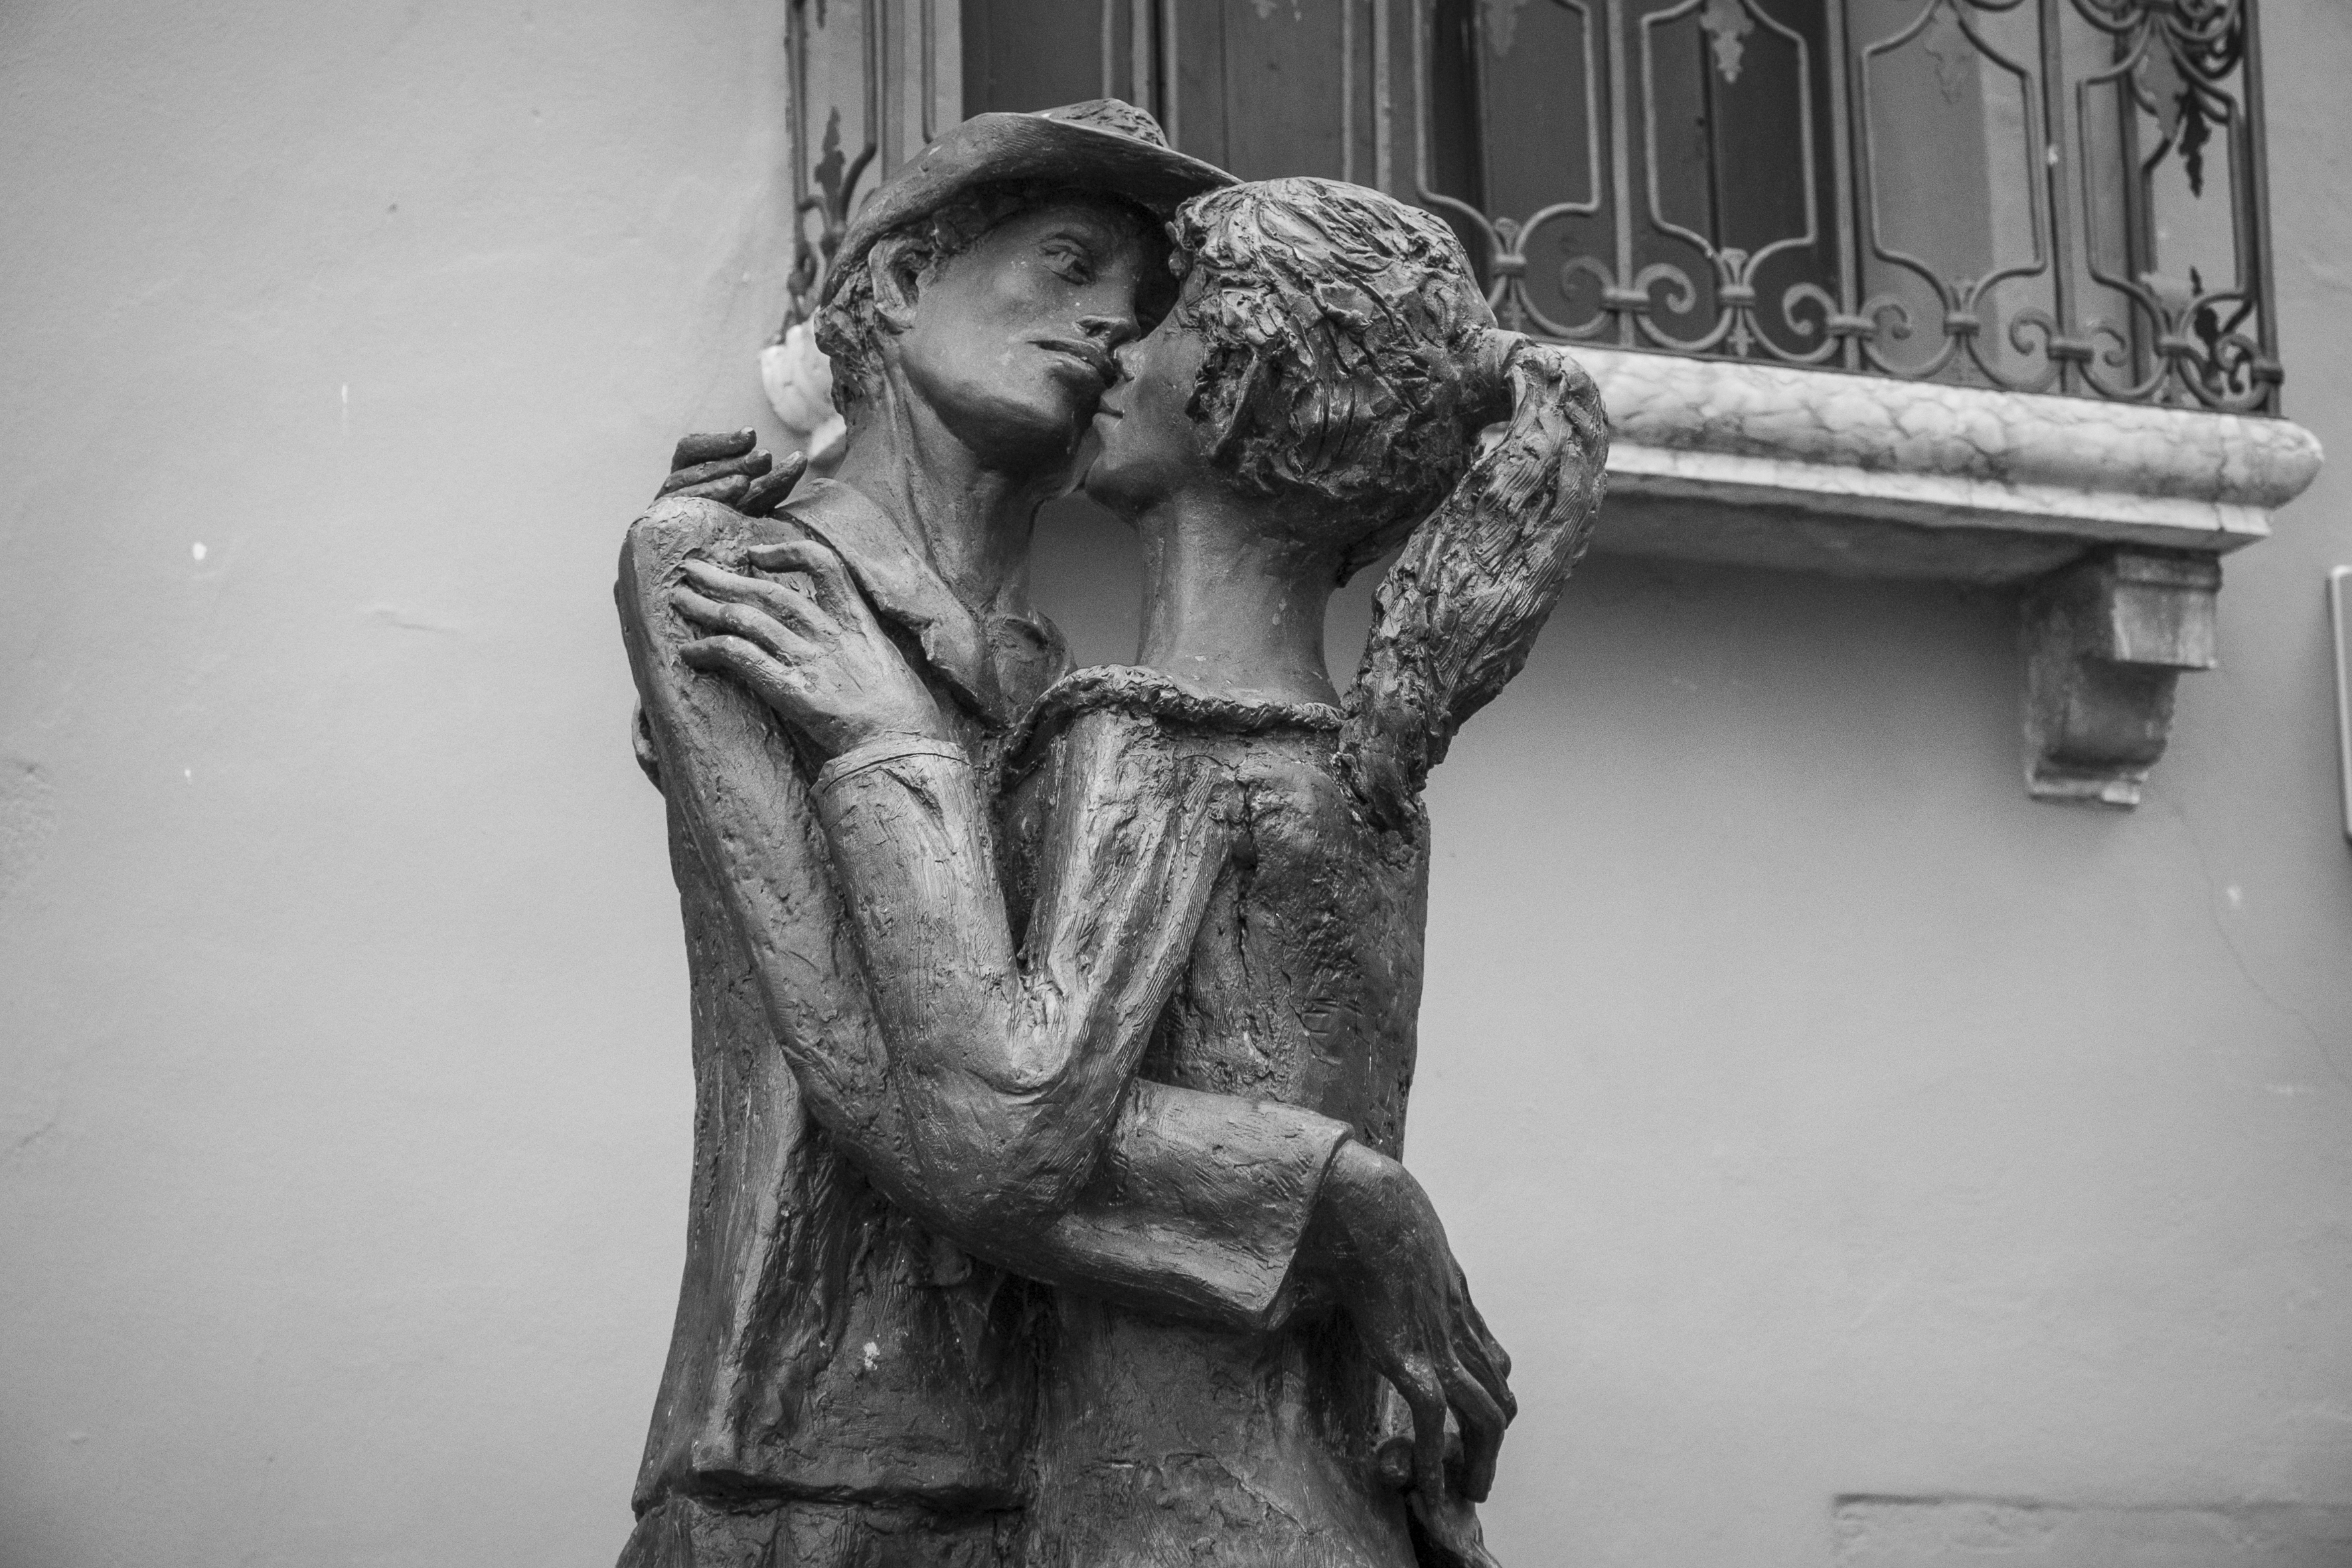
black and white, white, photography, urban, monument, travel, fujifilm, statue, portrait, sitting, italy, black, monochrome, bw, blackandwhite, sculpture, blackwhite, art, drawing, ngc, photograph, noiretblanc, fuji, fujix, fujixe1, bassanodelgrappa, interaction, monochrome photography, human positions